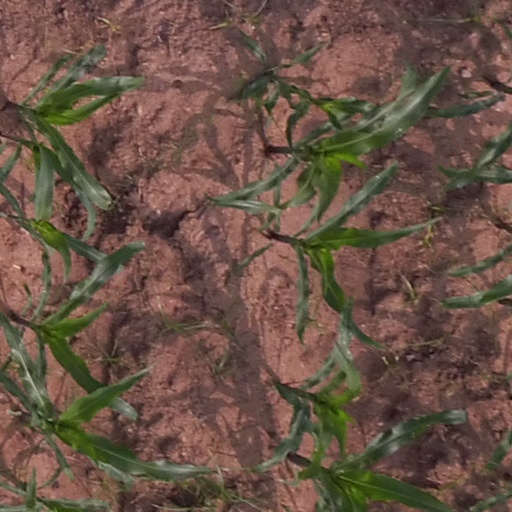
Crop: maize; corn